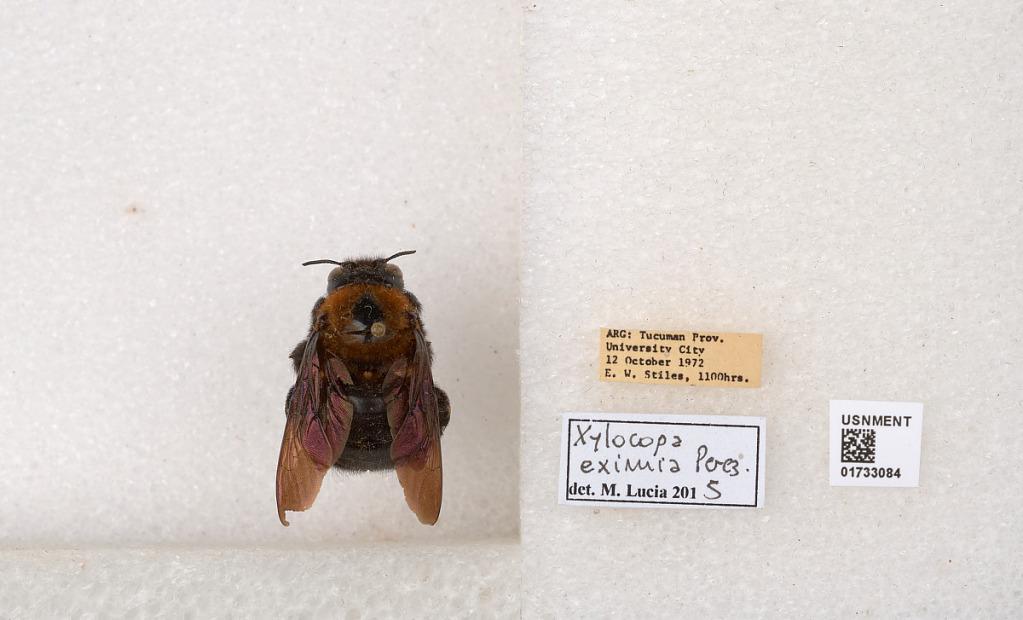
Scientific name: Xylocopa (Neoxylocopa) eximia Pérez
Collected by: E. Stiles
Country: Argentina
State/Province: Tucuman
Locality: University City
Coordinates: -26.8331, -65.2167